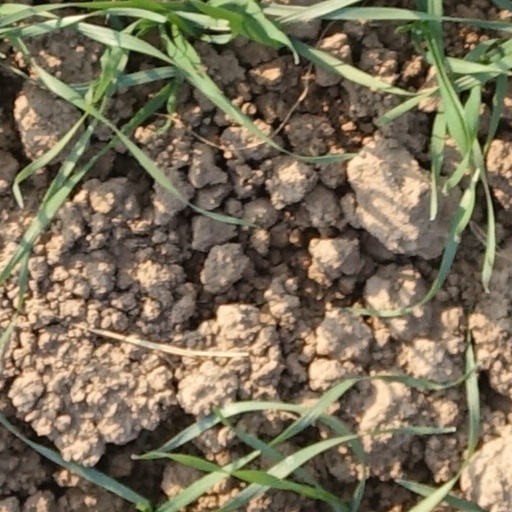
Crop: wheat